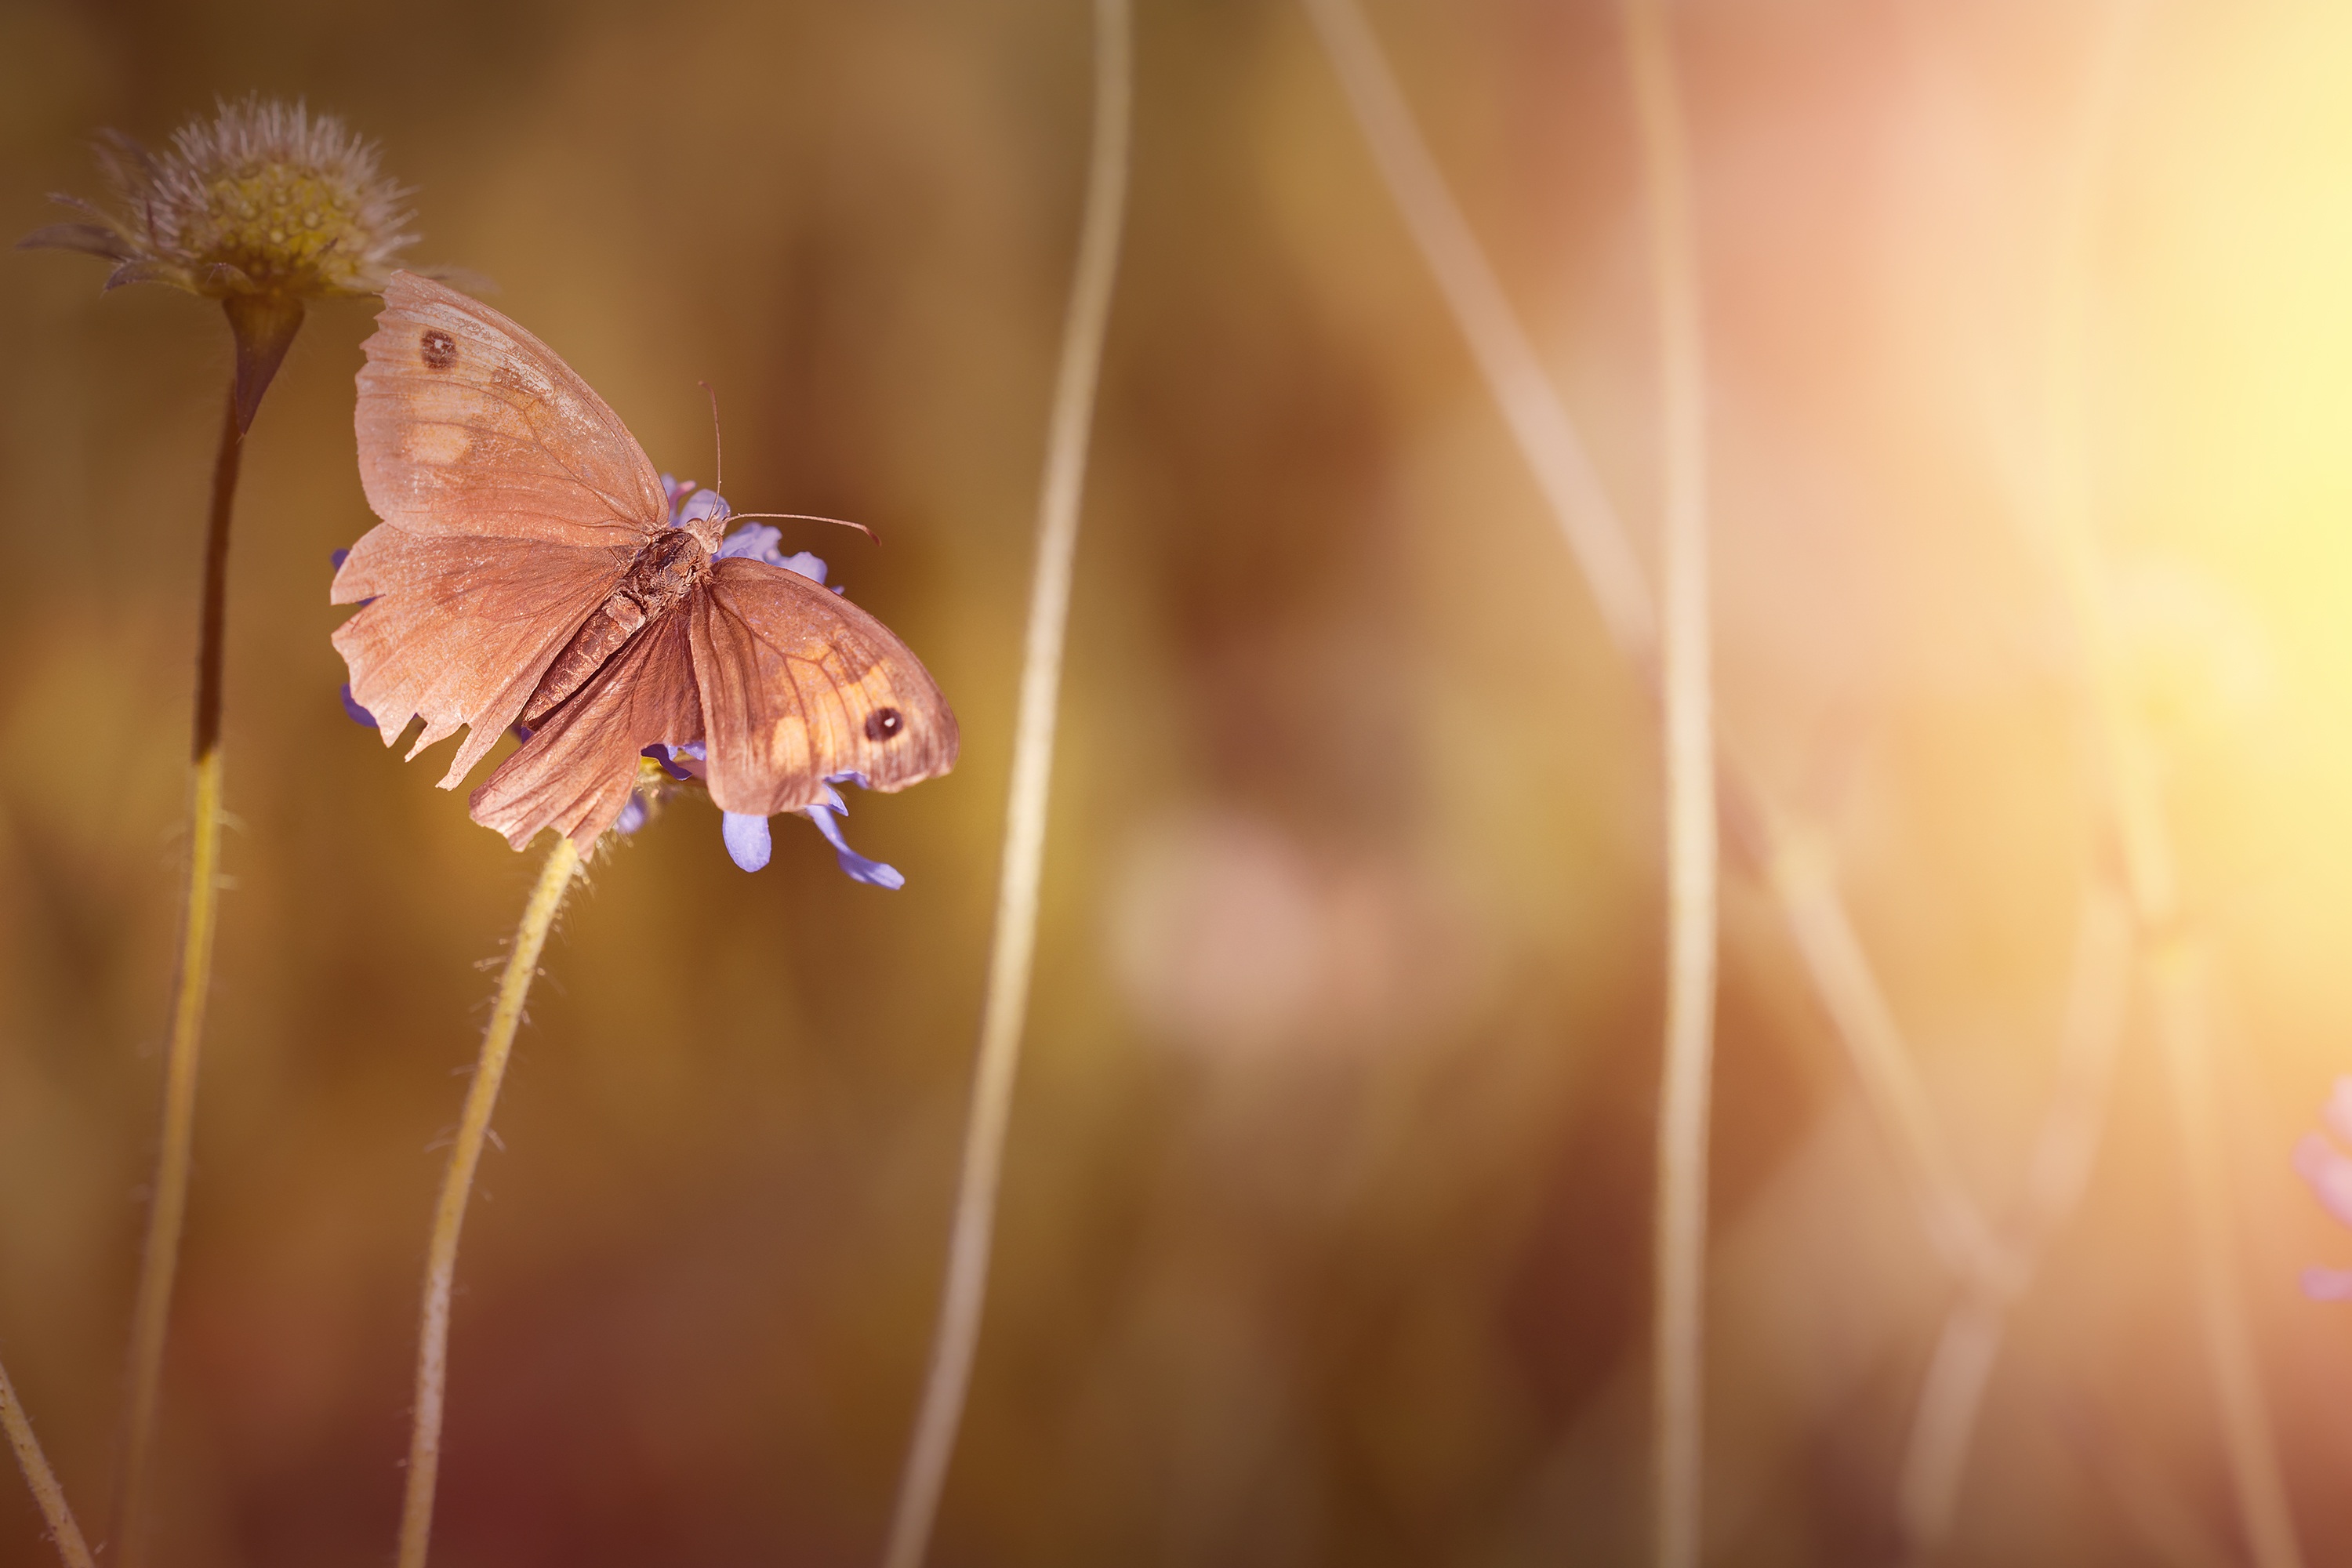
nature, plant, photography, meadow, sunlight, leaf, flower, petal, animal, summer, twilight, insect, autumn, butterfly, yellow, close, flora, invertebrate, close up, wild life, eye, flight insect, text freedom, copy space, macro photography, summer meadow, natural lawn, edelfalter, meadow brown, satyrinae, moths and butterflies